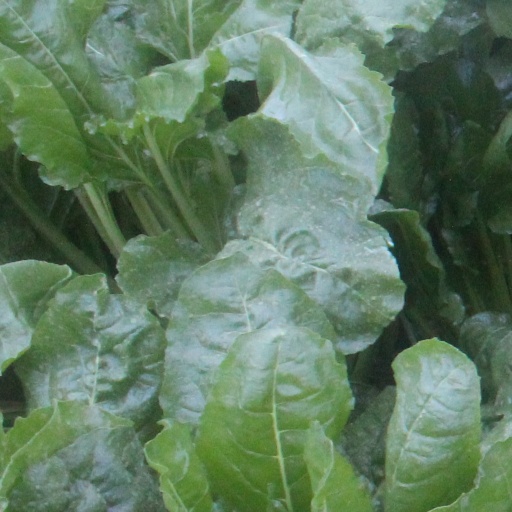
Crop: sugar beet